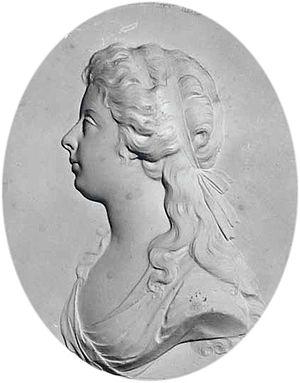
Le comte Gijsbert Karel van Hogendorp, né à Rotterdam le 27 octobre 1762 et mort à La Haye le 5 août 1834, est un homme d'État conservateur et ministre du Royaume uni des Pays-Bas.